Herve D. Wilkins

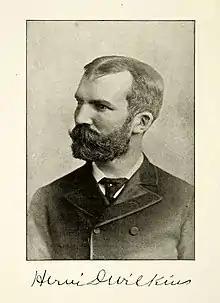
Herve D. Wilkins around 1900

Herve Dwight Wilkins (Italy, New York, 1843 – Rochester, New York, 1913), was an American organist and composer.